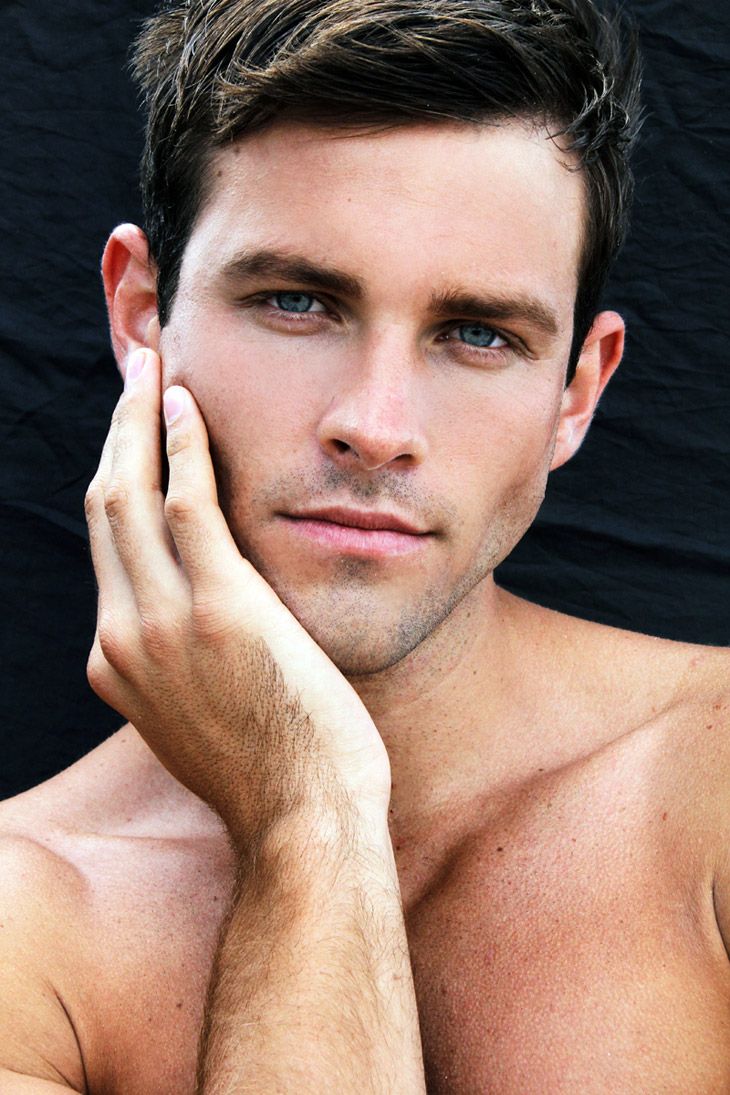
Gender: men